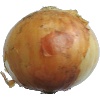
Label: white_onion